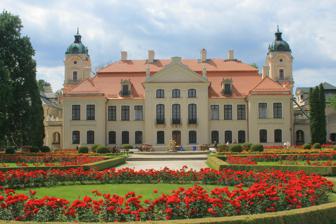
Building: Kozłówka Palace
Country: Poland
Year built: 1742
Palace in Poland Zamoyski Palace View from the garden. General information Architectural style Rococo and neoclassical Town or city Kozłówka Country Poland Construction started 1735 Completed 1742 Design and construction Architect(s) Józef Fontana Historic Monument of Poland Designated 2007-04-25 Reference no. Dz. U. z 2007 r. Nr 86, poz. 573 Kozłówka Palace ( pronounced : [kɔzˈwufka] , Polish : Pałac w Kozłówce ) is a large rococo and neoclassical palace complex of the Zamoyski family in Kozłówka , Lubartów County , Lublin Voivodeship in eastern Poland . The palace was built between 1735 and 1742 and is one of Poland's official national Historic Monuments ( Pomnik historii ), as designated May 16, 2007, and tracked by the National Heritage Board of Poland . It currently houses the Zamoyski Family Museum in Kozłówka. The Kozłówka Landscape Park lies south of the palace complex. History The original palace was built in the first half of 18th century for Michał Bieliński, voivode of Chełmno ; its architect was Jozef II Fontana . It represents the characteristic type of baroque suburban residence built entre cour et jardin (between the entrance court and the garden). Its architecture is original - a merger of European art with old Polish building traditions. In 1799, the Palace was acquired by the aristocratic Zamoyski family . It belonged to the family up until 1944. The palace experienced a period of great prosperity during the times of Count Konstanty Zamoyski who remodelled the palace in order to turn it into one of the most monumental and representative magnate residences in Poland. Between 1879 and 1907, the palace was rebuilt in Neo-Baroque style , the chapel was modified (modelled on the chapel at Versailles Palace ); a theatre, a second outbuilding and an entrance gate were also added. The palace also features a unique sewers system from the turn of the 19th and 20th centuries, which made it possible for the owners of the property to have access to some of the earliest modern bathrooms in Europe. In 1903, the Kozłówka entail was established by Tsar Nicholas II of Russia , which meant that the property belonging to the Zamoyski family could not be sold or divided and automatically passed by law to the eldest heir. In 1928, the chairman of the Polish Gymnastics Society Sokół , Count Adam Michał Zamoyski, organized a training camp in the palace gardens for the Polish national gymnastics team in preparation for the 1928 Summer Olympics in Amsterdam . From November 1944, when the last owners Count Aleksander Zamoyski and his wife Countess Jadwiga Zamoyska were forced to flee their palace, it became the property of the Communist regime, whose grip on Poland ended in 1989.  It currently hosts the Zamoyski family museum. The interiors of the palace were preserved despite the ravages of the German Nazi and Soviet Regimes from 1939 to 1989. The original opulent design and most of museum quality art from the Zamoyski family collections remain. The surroundings of the palace also include a historic chapel, French Baroque garden, stables and a carriage house . The palace grounds also feature the Gallery of Socrealism, the largest collection of communist art in Poland featuring over 1,600 sculptures, paintings, drawings and posters. In popular culture The palace served as a setting to a number of films and TV series including Janusz Morgenstern 's 1967 series More Than Life at Stake , Konrad Nałęcki and Andrzej Czekalski's Four Tank-Men and a Dog (1966–1970), Janusz Majewski 's 1970 horror film Lokis , Jerzy Antczak 's 2002 biographical film Chopin: Desire for Love and John Daly 's 2004 war drama The Aryan Couple . Gallery Konstanty Zamoyski (ca. 1864), the owner of the palace Main gate with the coat of arms of the Zamoyski family and motto "To mniej boli" (It Pains Less) Kozłówka Palace - front Garden façade Palace chapel Fountain Terrace Red living room White living room Dining room Collection of art in the palace Library See also Wikimedia Commons has media related to Kozłówka Palace . List of Baroque residences List of palaces in Poland Neoclassical architecture in Poland Architecture of Poland References